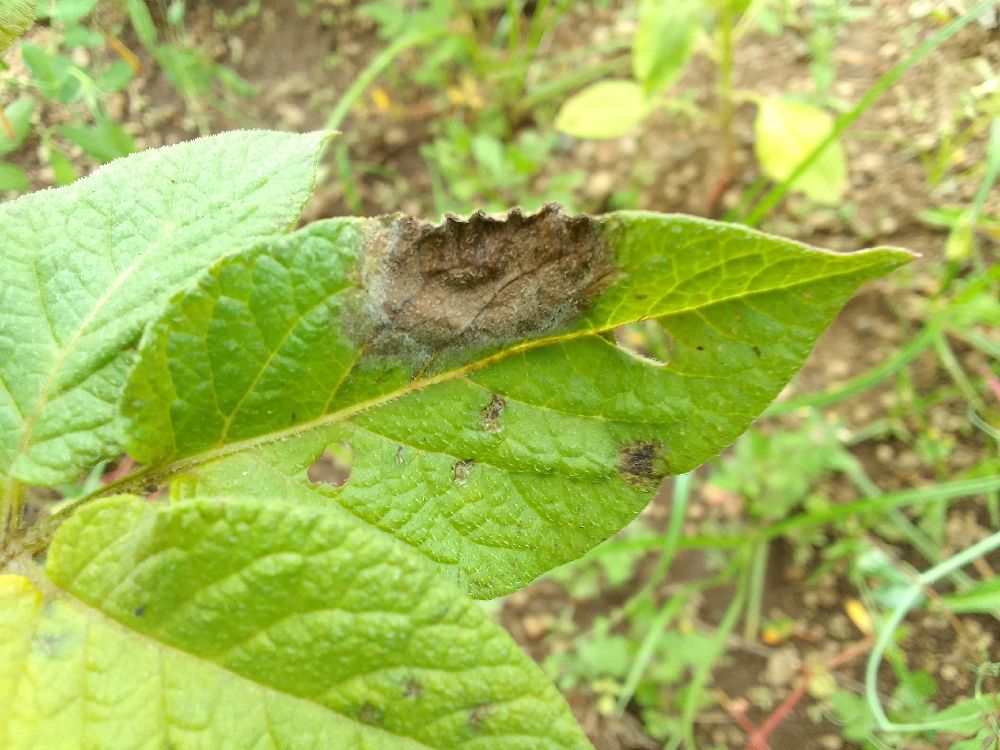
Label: Late blight